Santos-Dumont Demoiselle

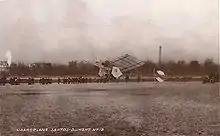
No.19 as first built

The first aircraft of the type was the Santos-Dumont No. 19, which was built in 1907 to attempt to win the "Grand Prix d'Aviation" offered for a one kilometre closed-circuit flight. Powered by a 15 kW (20 hp) air-cooled Dutheil & Chalmers flat-twin engine mounted on the leading edge of the wing, it had a wingspan of 5.1 m. (16 ft 9 in), was 8 m (26 ft 3 in) long and weighed only 56 kg (123 lb) including fuel. It had a pair of hexagonal rudders below the wing on either side of the pilot, a forward mounted hexagonal elevator in front of the pilot and a cruciform tail which, like the boxkite-style canard surfaces on the earlier 14-bis biplane of 1906, pivoted on a universal joint to function both as elevator and rudder mounted at the end of a substantial single boom. There was no provision for lateral control. The undercarriage consisted of a pair of wheels in front of the pilot and a third behind, supplemented by a tailskid.